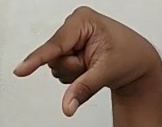
ASL sign: Q